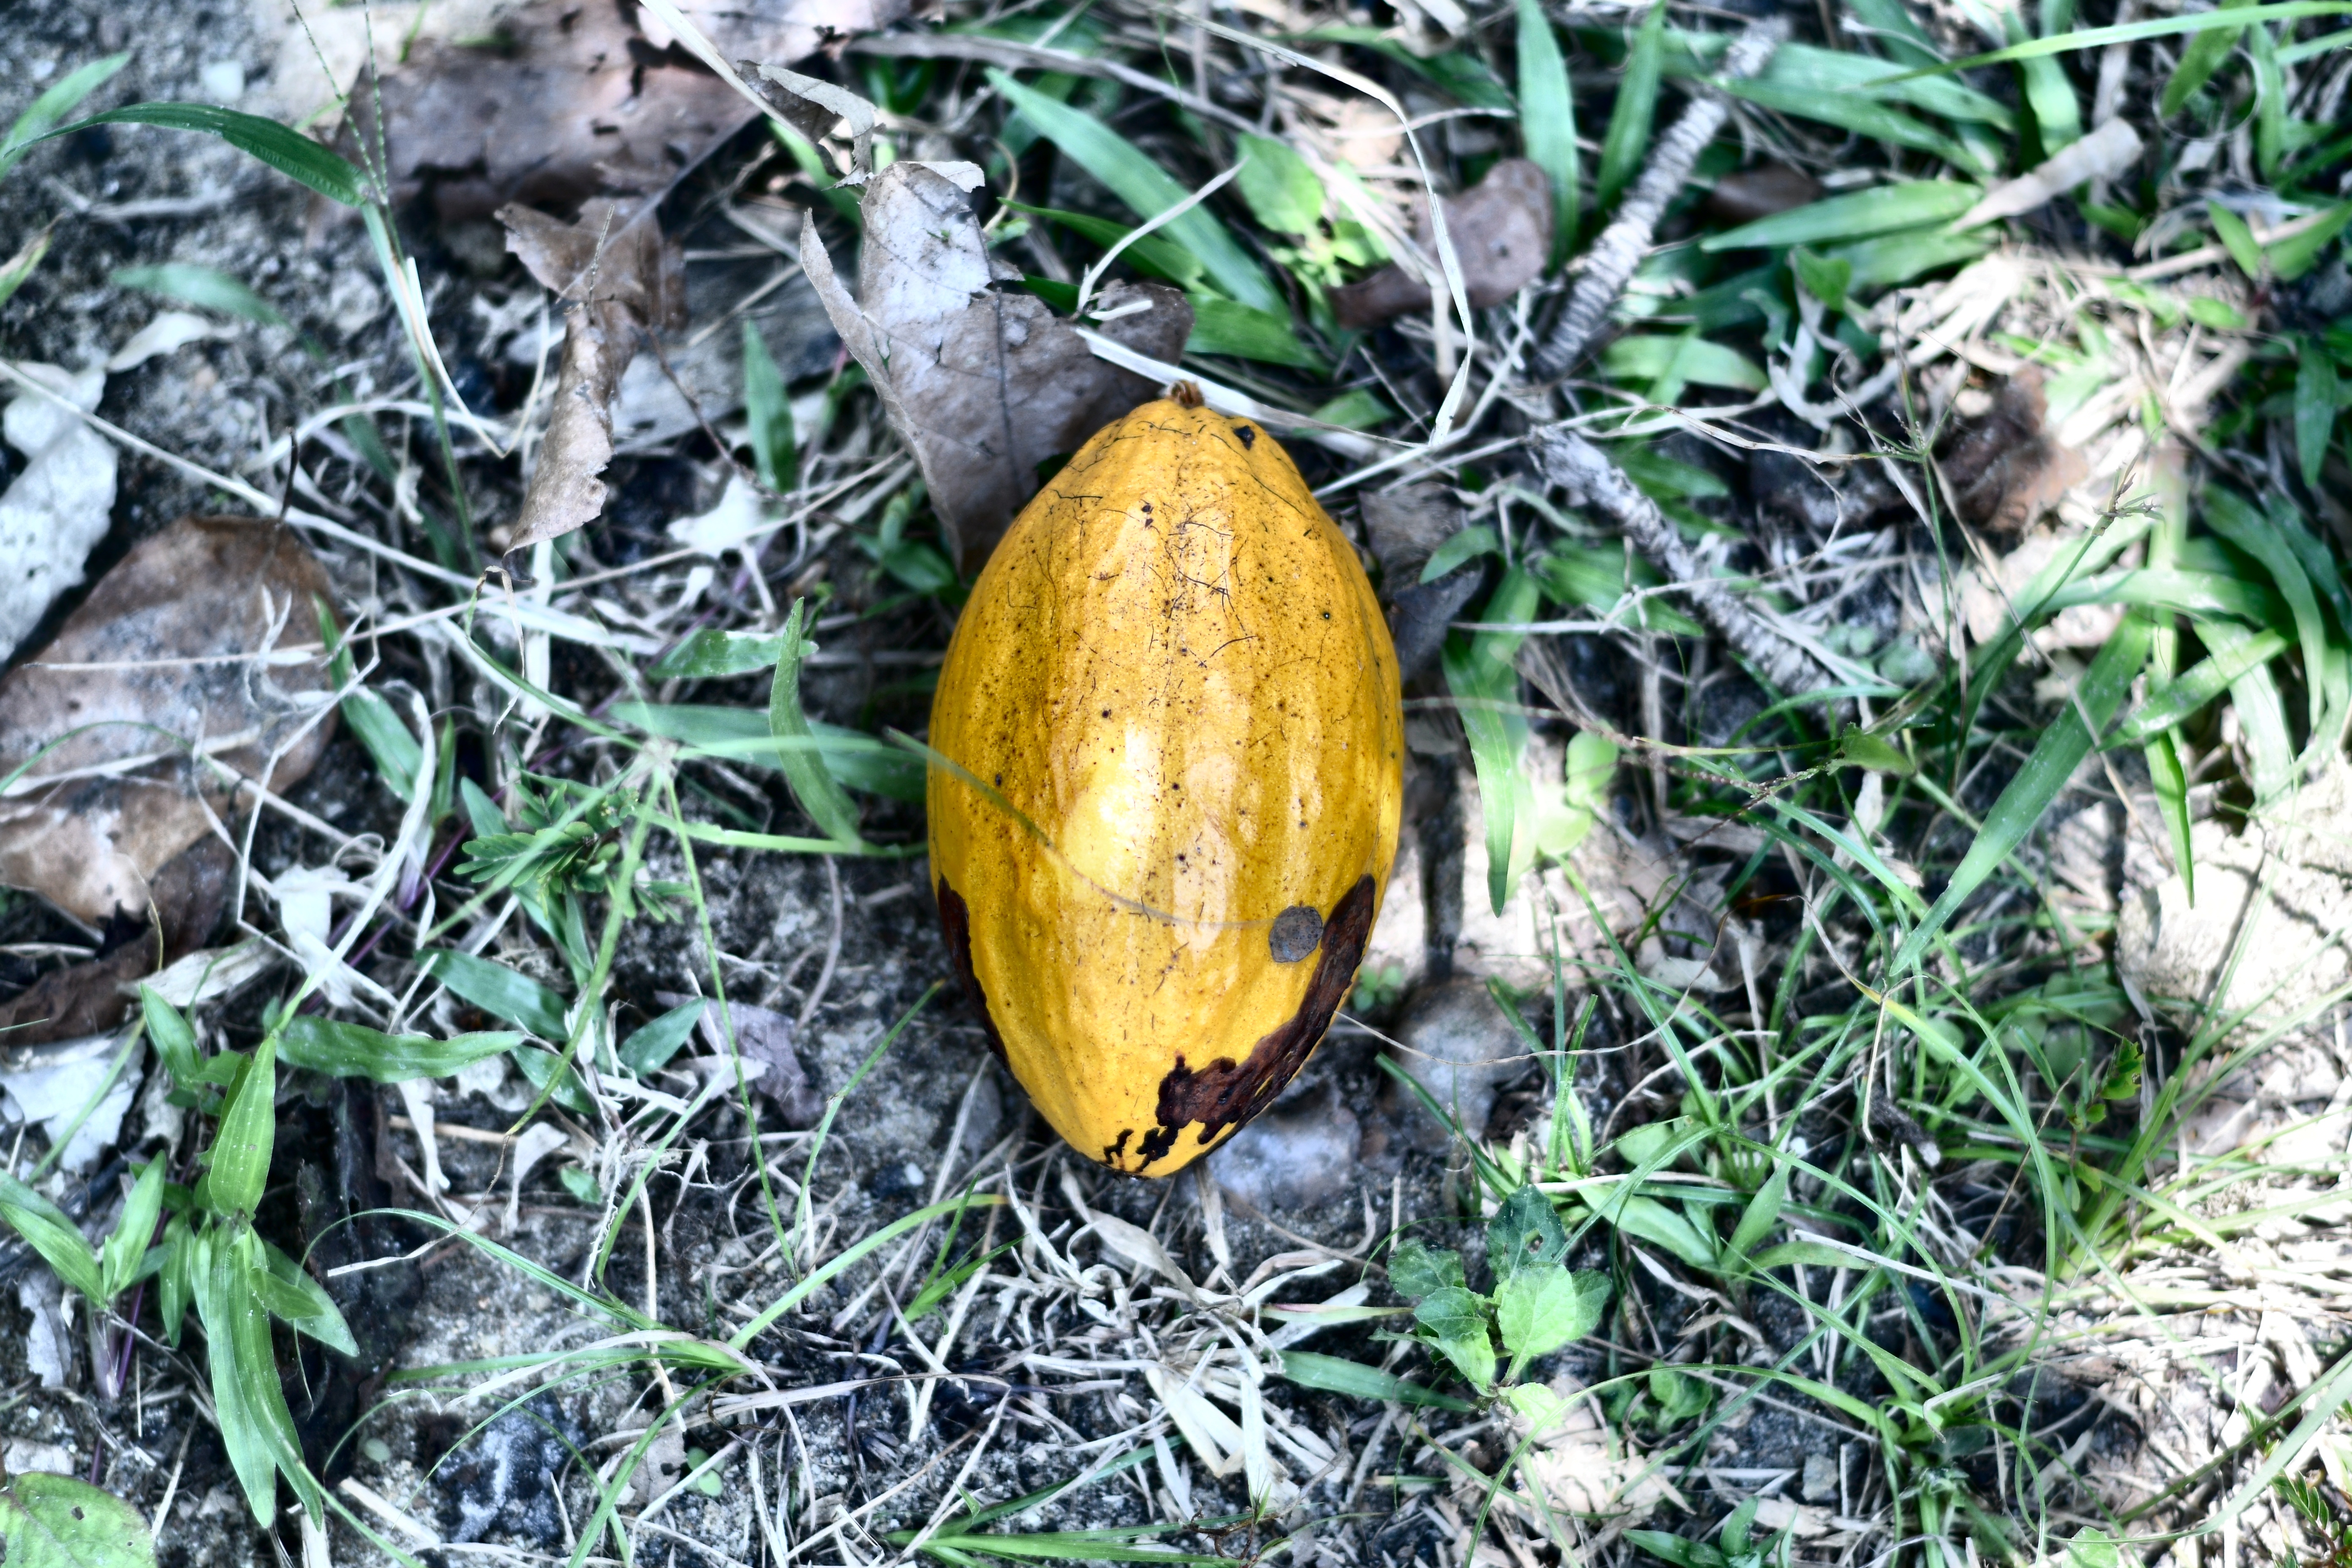
Maturity: mature
Variety: Amelonado